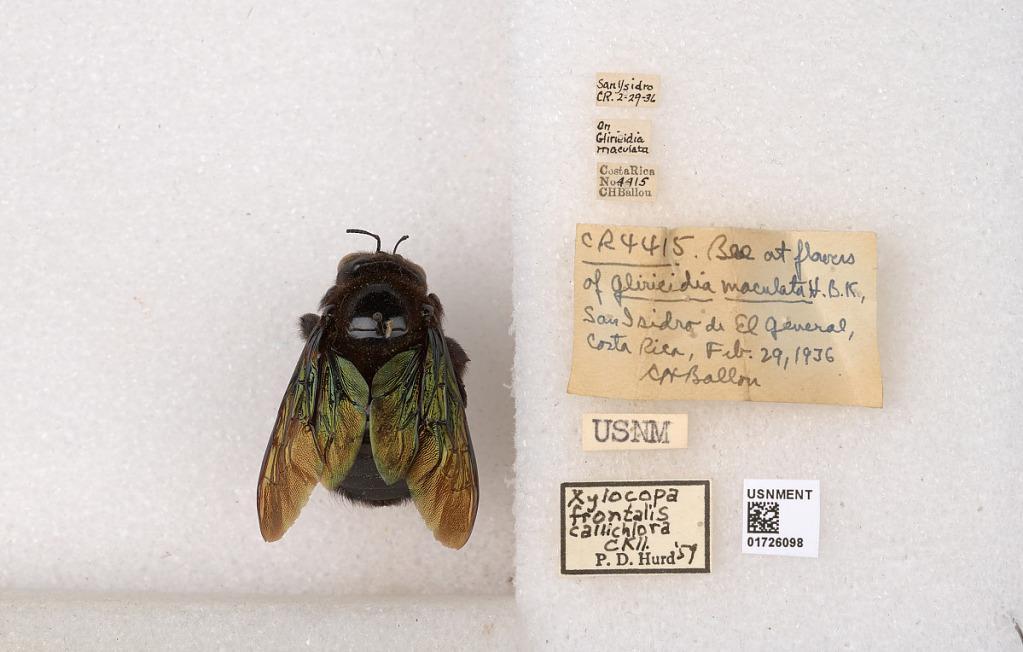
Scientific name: Xylocopa (Neoxylocopa) frontalis (Olivier)
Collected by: C. Ballou
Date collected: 1936-2-29
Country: Costa Rica
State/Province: San Jose
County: Perez Zeledon
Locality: San Ysidro | San Isidro de El general
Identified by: Hurd, P. D.